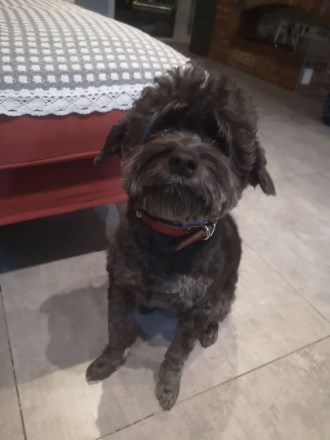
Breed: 2925-n000114-toy_poodle